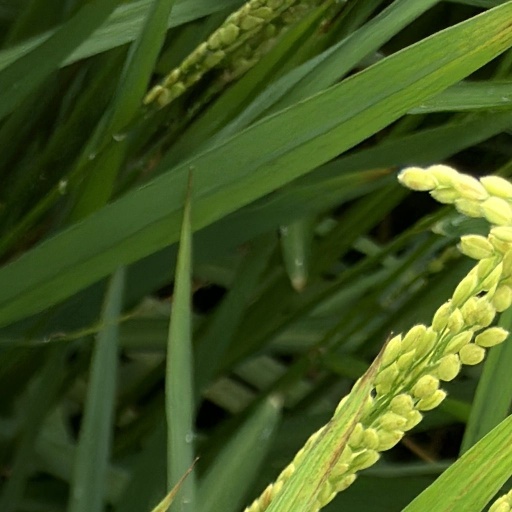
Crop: rice